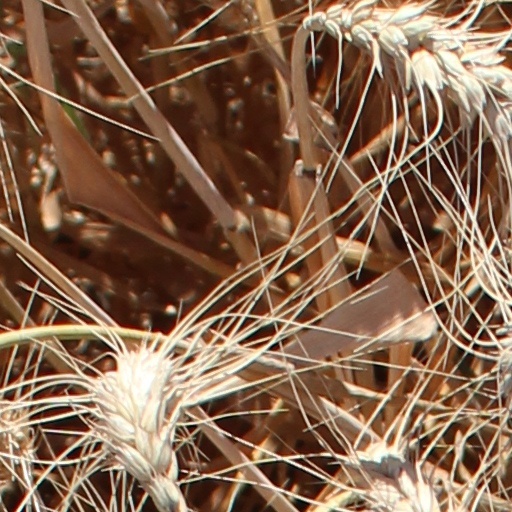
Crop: wheat